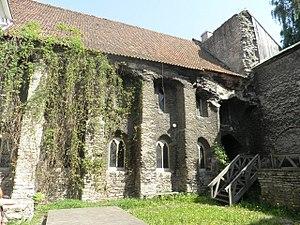
Cet article présente une liste non exhaustive de musées en Estonie.
Cet article traite des religions ou phénomènes religieux, passés et présents, des populations sur le territoire de l'actuelle Estonie.